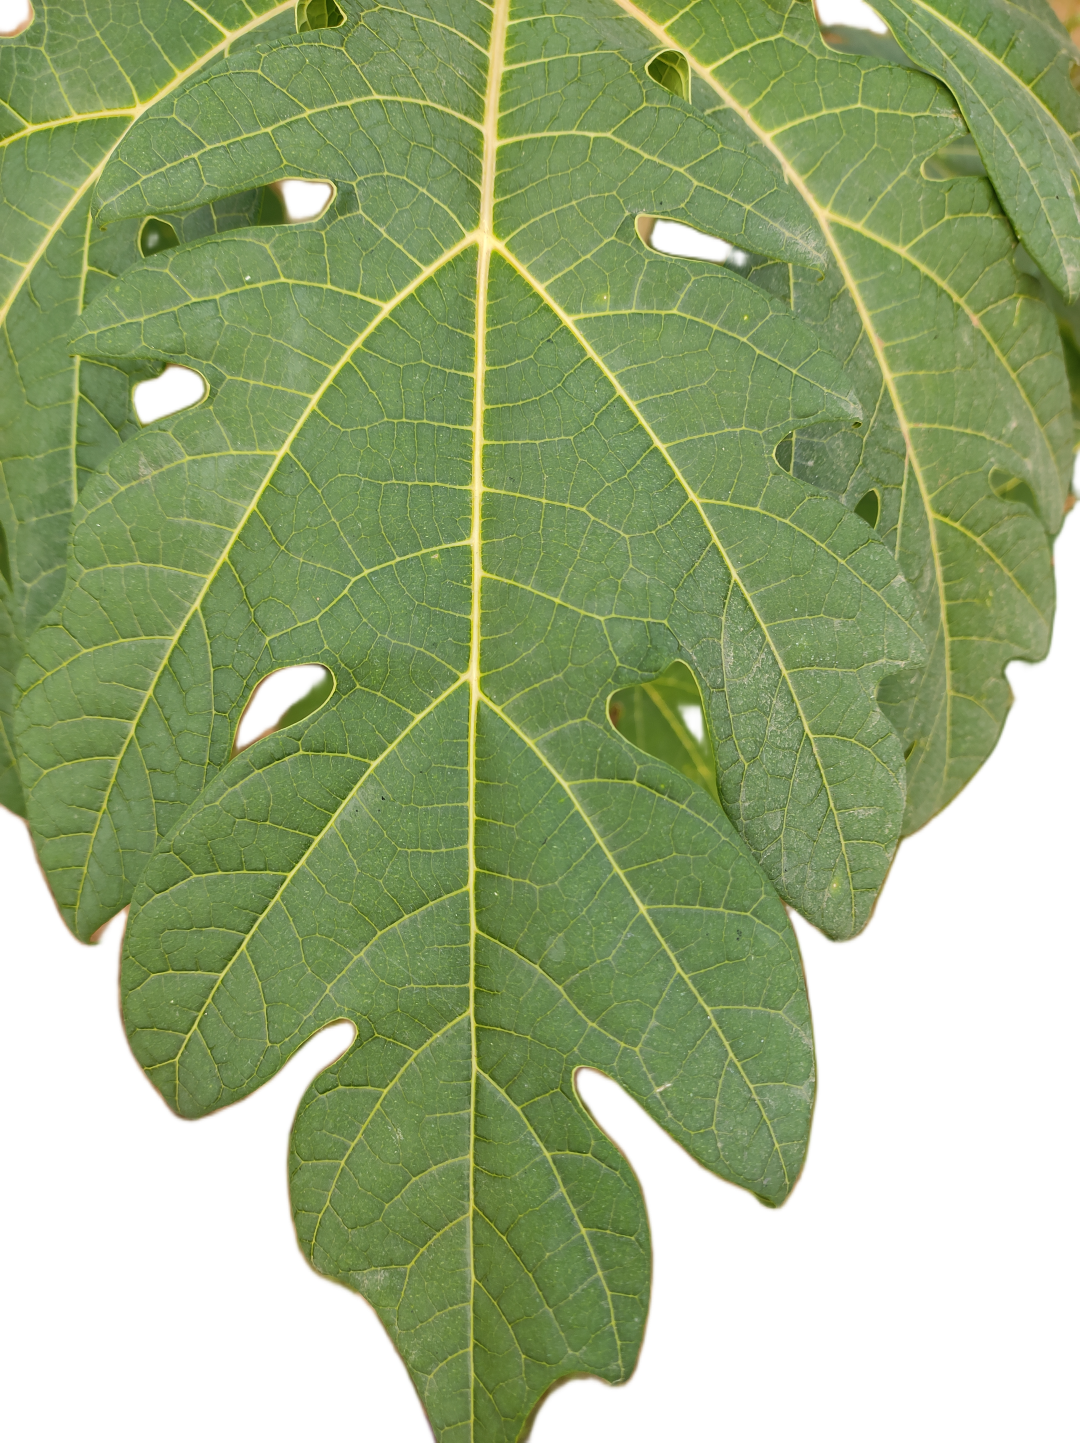
Crop: Papaya
Label: Healthy_leaf